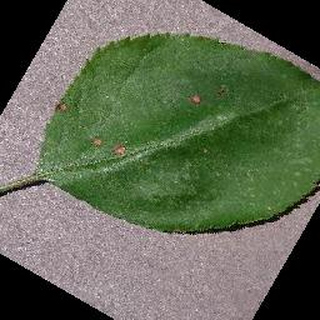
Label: apple_black_rot